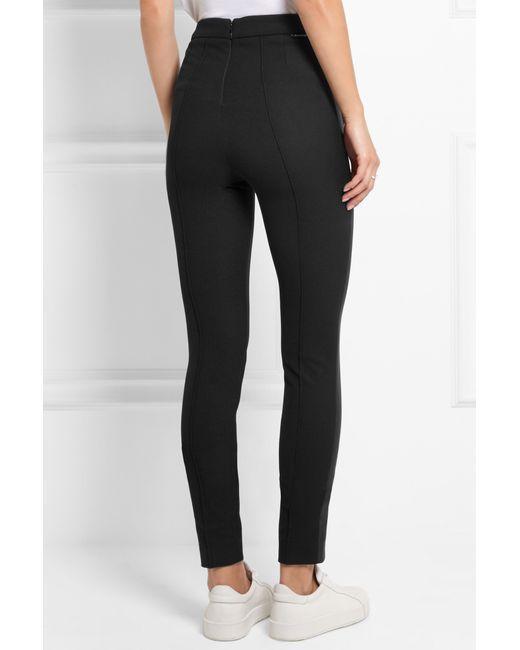
Schwarze Slim Fit Freizeitjeans für Damen